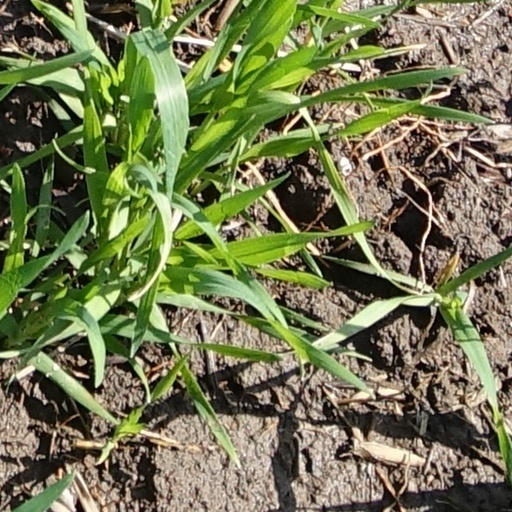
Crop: wheat